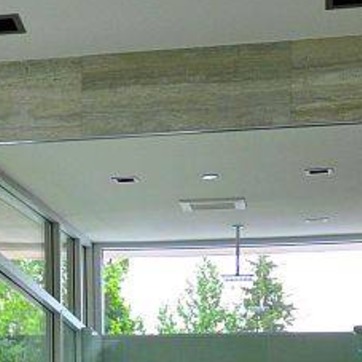
Material: mirror